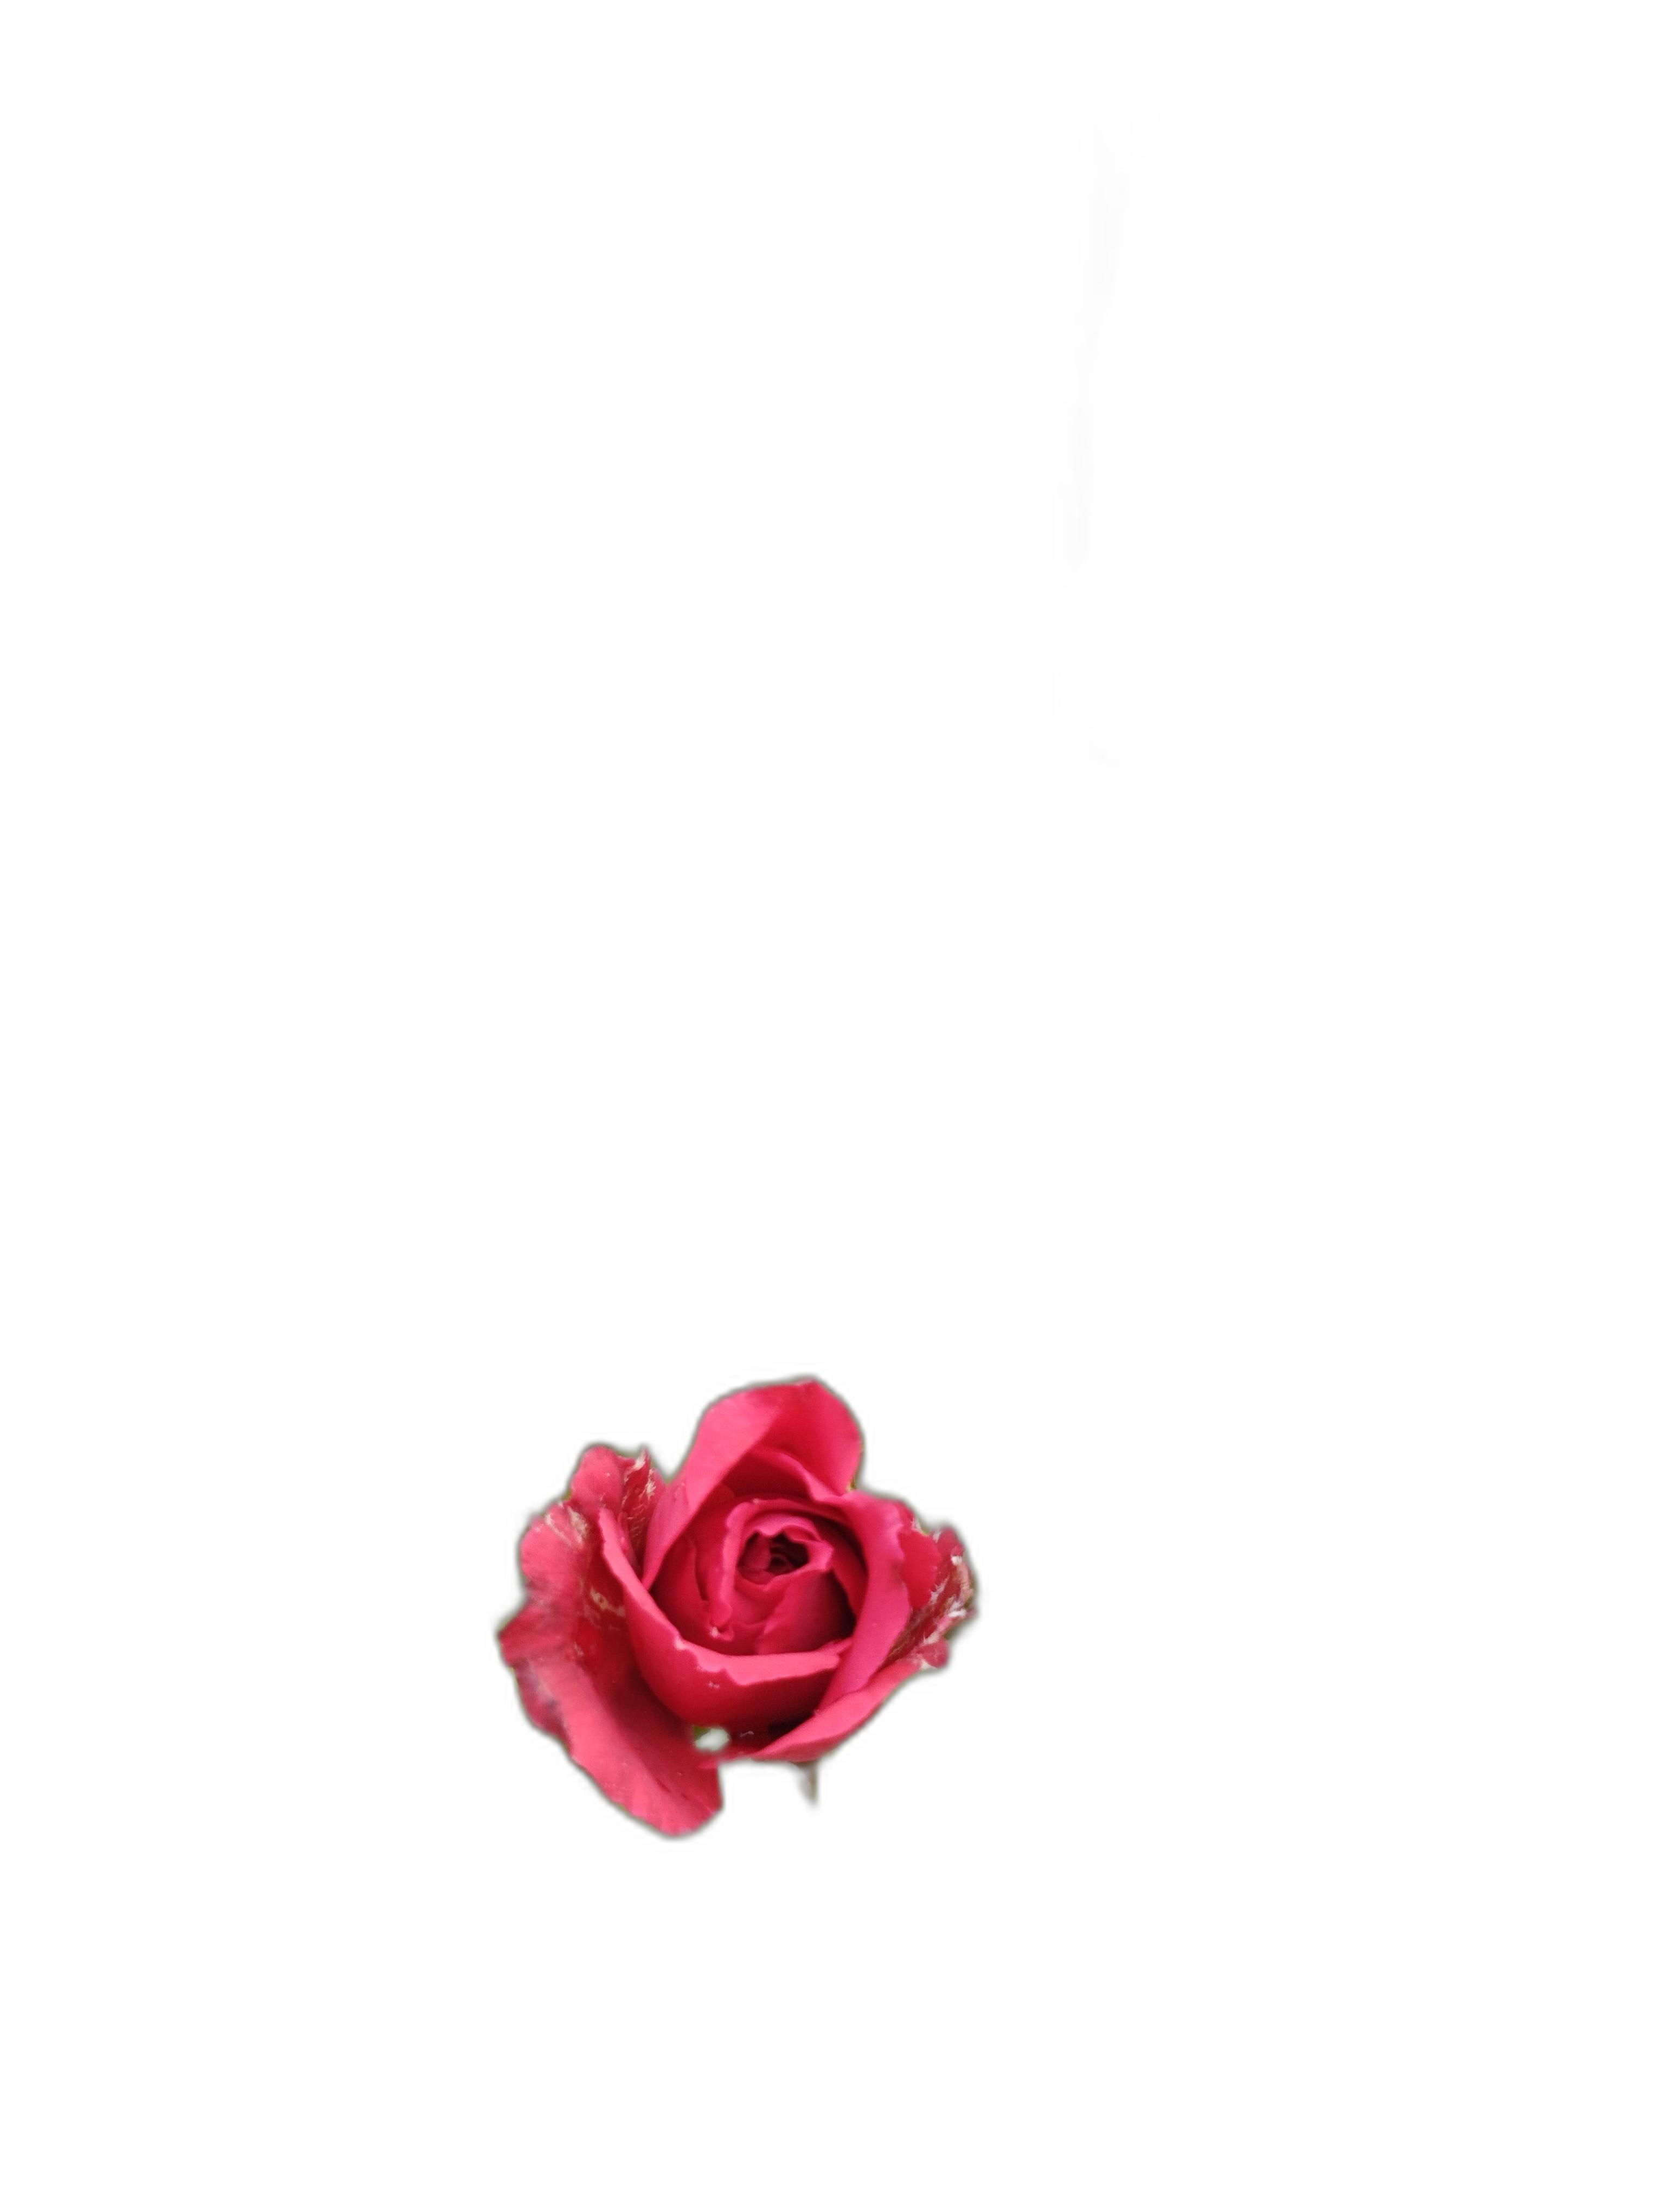
Label: Rose